Bandra Kurla Complex high-speed railway station

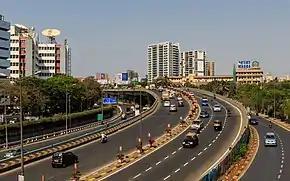
Western Express Highway

The station will be located along the Bandra Kurla Complex road, connecting the Western Express Highway located about away.